Beigang, Yunlin

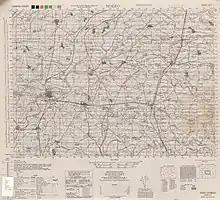
Map including Beigang (labeled as Hokkō) (1944)

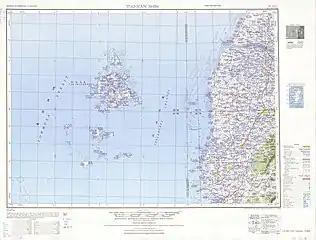
Map including Beigang (labeled as Pei-chiang (Hokkō) ) (1950)

During the Dutch era, "Ponkan" was an important coastal castle. In 1621, Pedro Yan Shiqi (顏思齊) from Zhangzhou, Fujian and his forces occupied Ponkan (modern-day Beigang) and started to develop Tsulosan (諸羅山; today's Chiayi City), which grew to become the capital of Tsulo County in 1704.